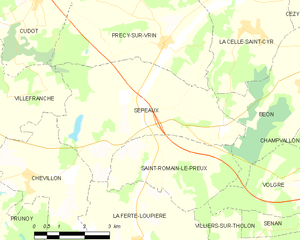
Carte des communes françaises Sépeaux